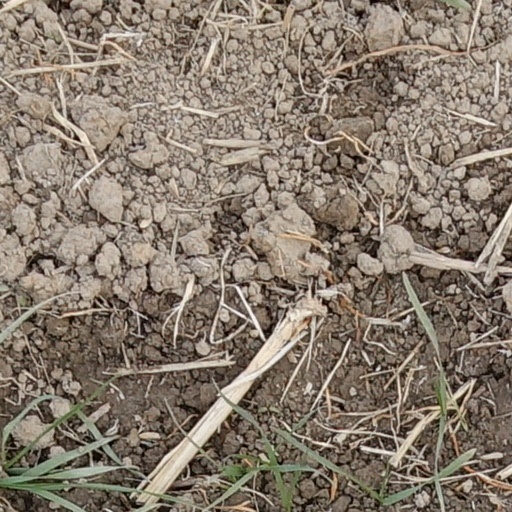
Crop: wheat